Kong Le

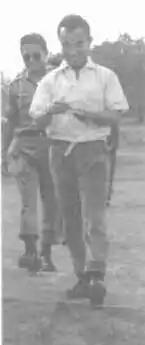
Le during the coup in 1960

In December 1959, Captain Kong Le was approached by his uncle-in-law, General Ouane Rattikone while the commanding officer of BP 2 was in the United States, leaving Kong Le in charge. On 25 December 1959, the term of the National Assembly expired. General Phoumi Nosavan convinced Kong Le of the necessity to fill the political vacuum. The 25 December coup in Vientiane succeeded without harming anyone. General Phoumi became the Minister of Defense and held actual power over the Royal Lao Government thanks to the captain.